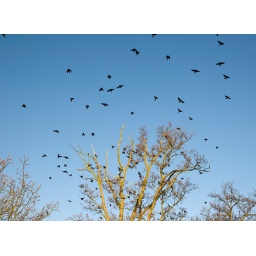
Rooks flying around from tree to tree in Avenue Drive , Langley Park.